The Rabbits Who Caused All the Trouble

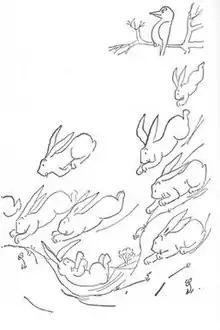
Detail from James Thurber's original illustration

The short story alludes to events that occurred around the time period of the Second World War. The rabbits represent the minorities who were persecuted like the Jews in Nazi Germany. The wolves represent the majority who display an irrational prejudice and hatred towards the minority, the rabbits. As events unfold, the rest of the animals represent all the other nations of the world who were mute spectators as events unfolded leading to the Holocaust.